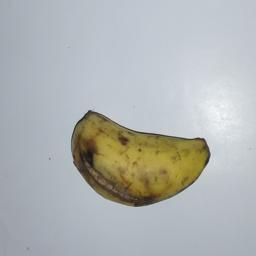
Banana variety: Champa Kola